Question: Please indicate a possible affordance area of the sit_on_bench that can be used for sitting
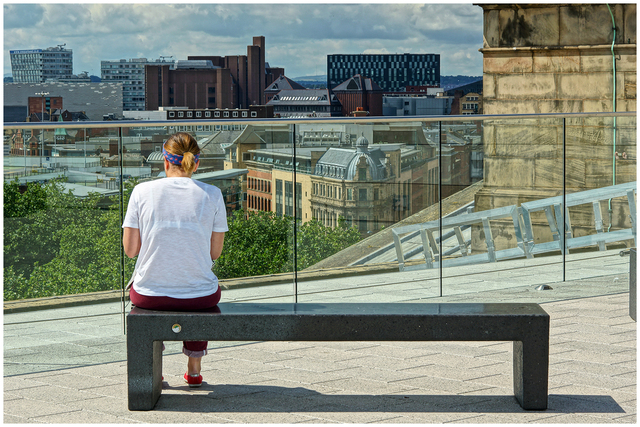
Answer: [122.5, 297, 550.5, 322]